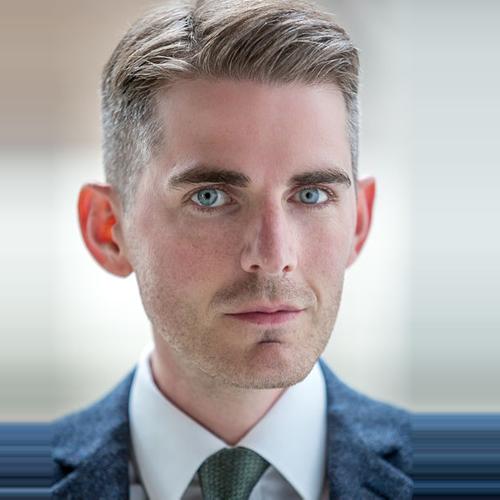
Age: 33